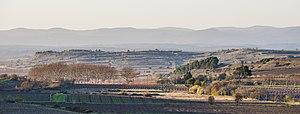
Capestang est une commune française située dans le département français de l'Hérault, en région Occitanie.